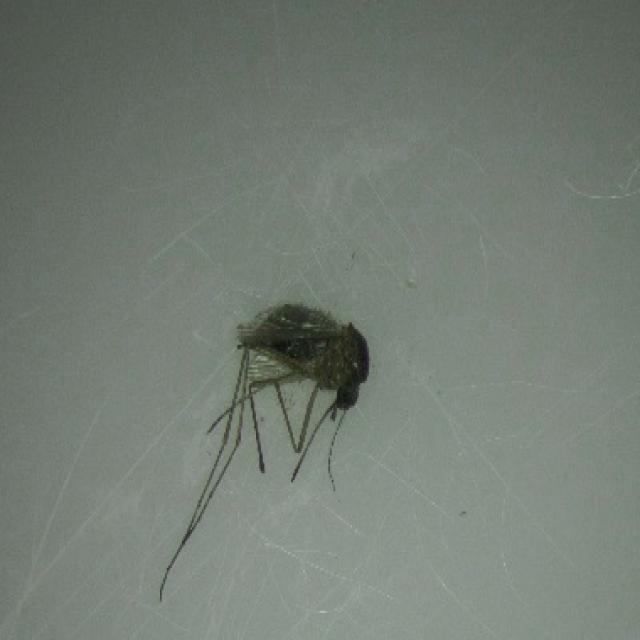
Species: aedes_vexans